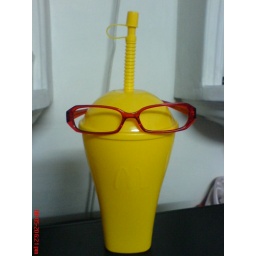
McDonald's cup in glasses without glass. i want a nerdy blk glasses actually.